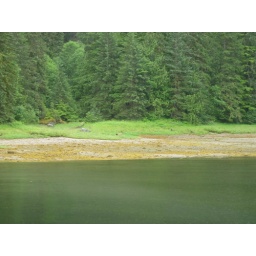
There's a brown bear in there somewhere.